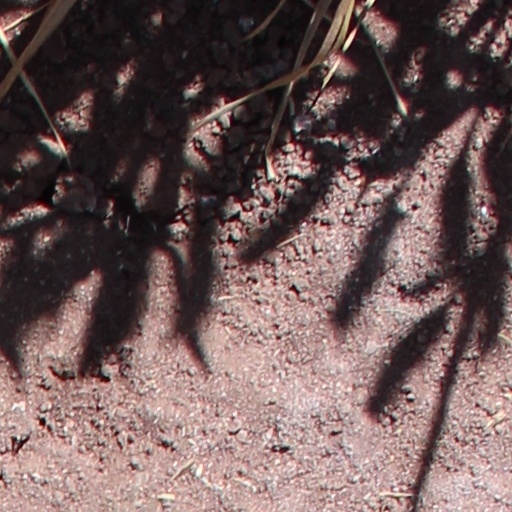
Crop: wheat